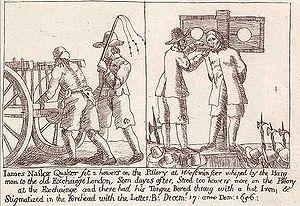
Le quaker James Nayler (1618–1660) au pilori
James Nayler est l'un des fondateurs de la Société religieuse des Amis. C'est l'un des plus célèbres prédicateurs quakers de son époque.